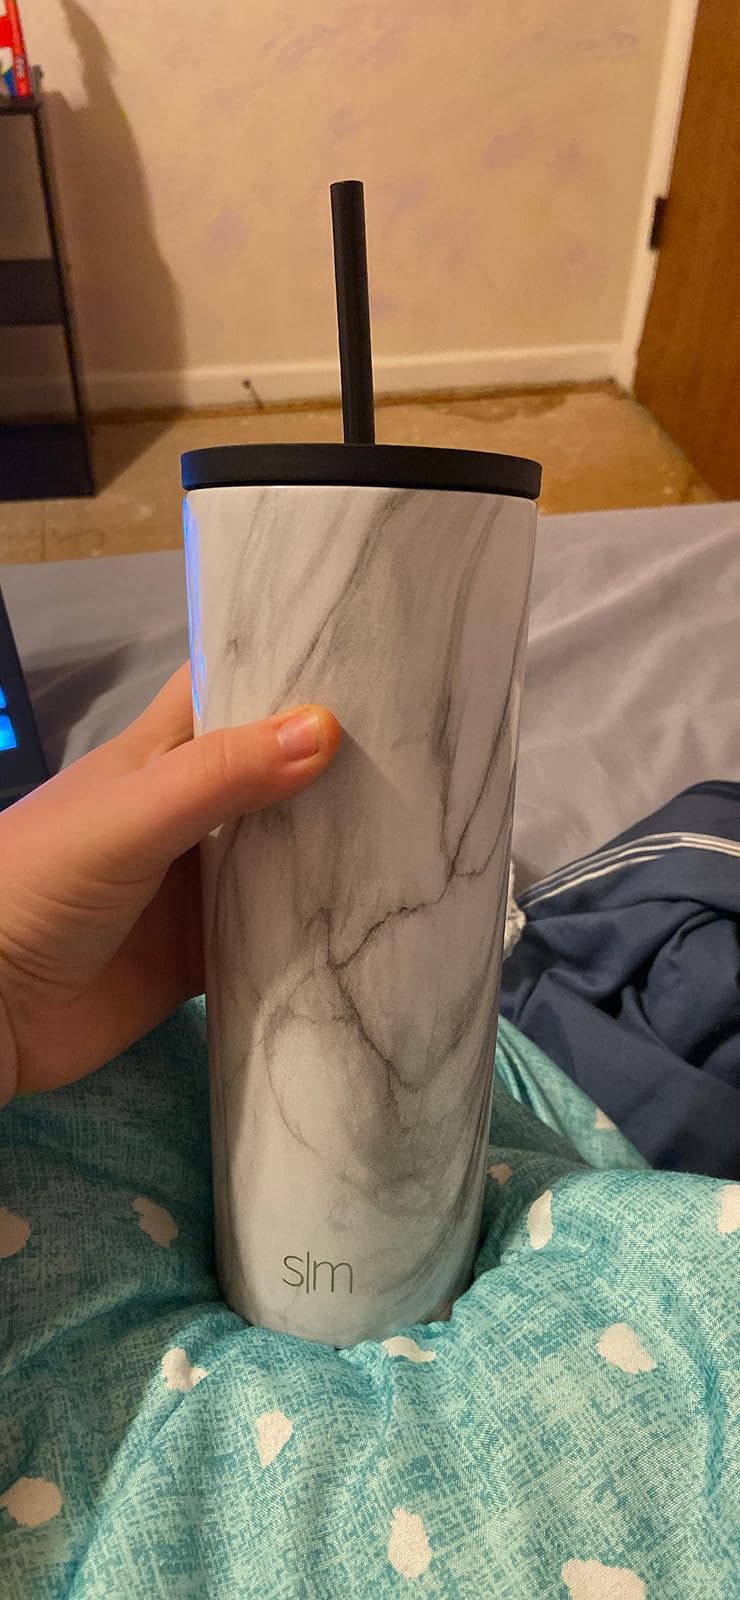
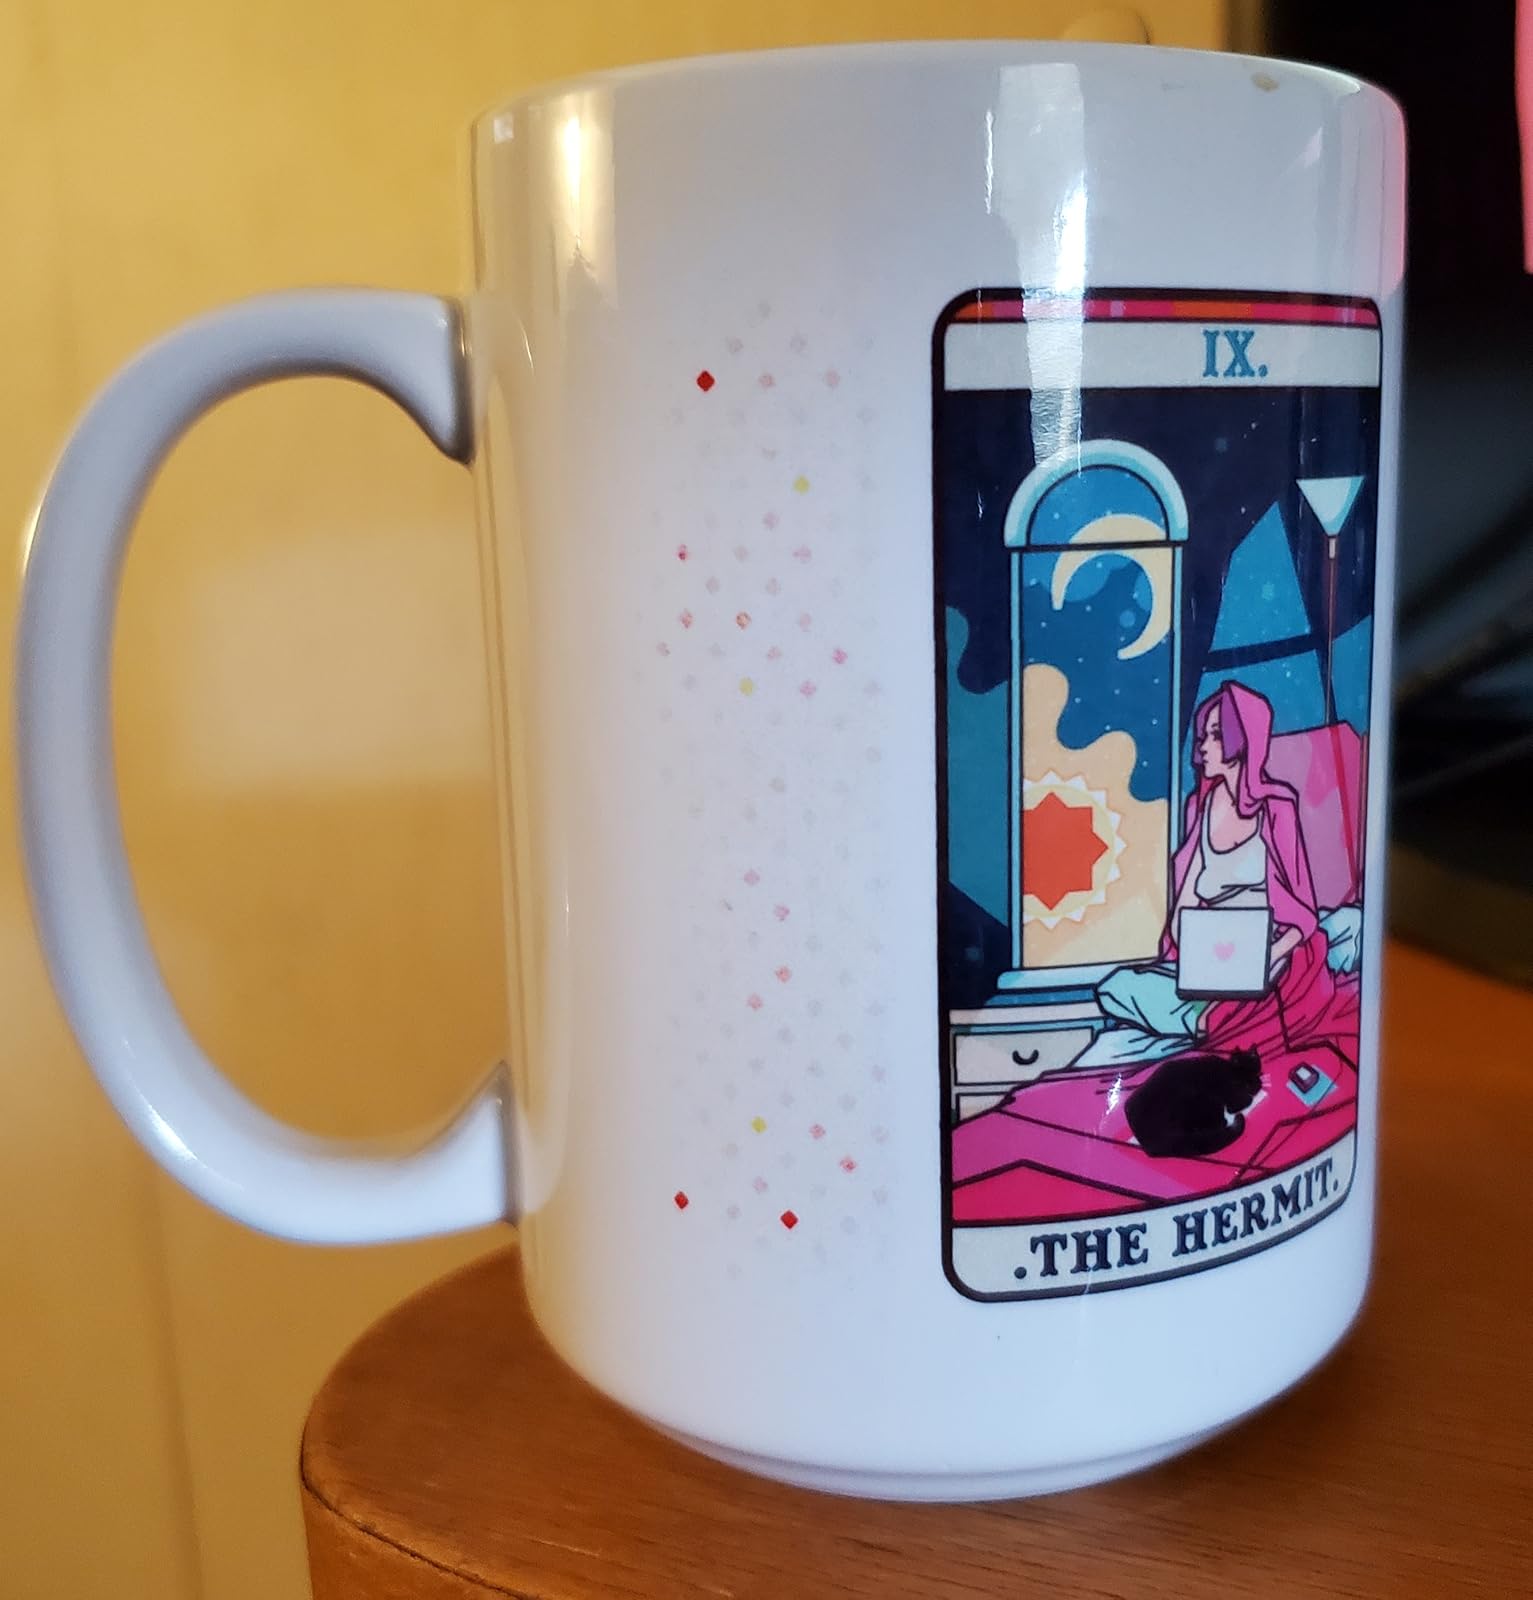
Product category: items_mug
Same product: no